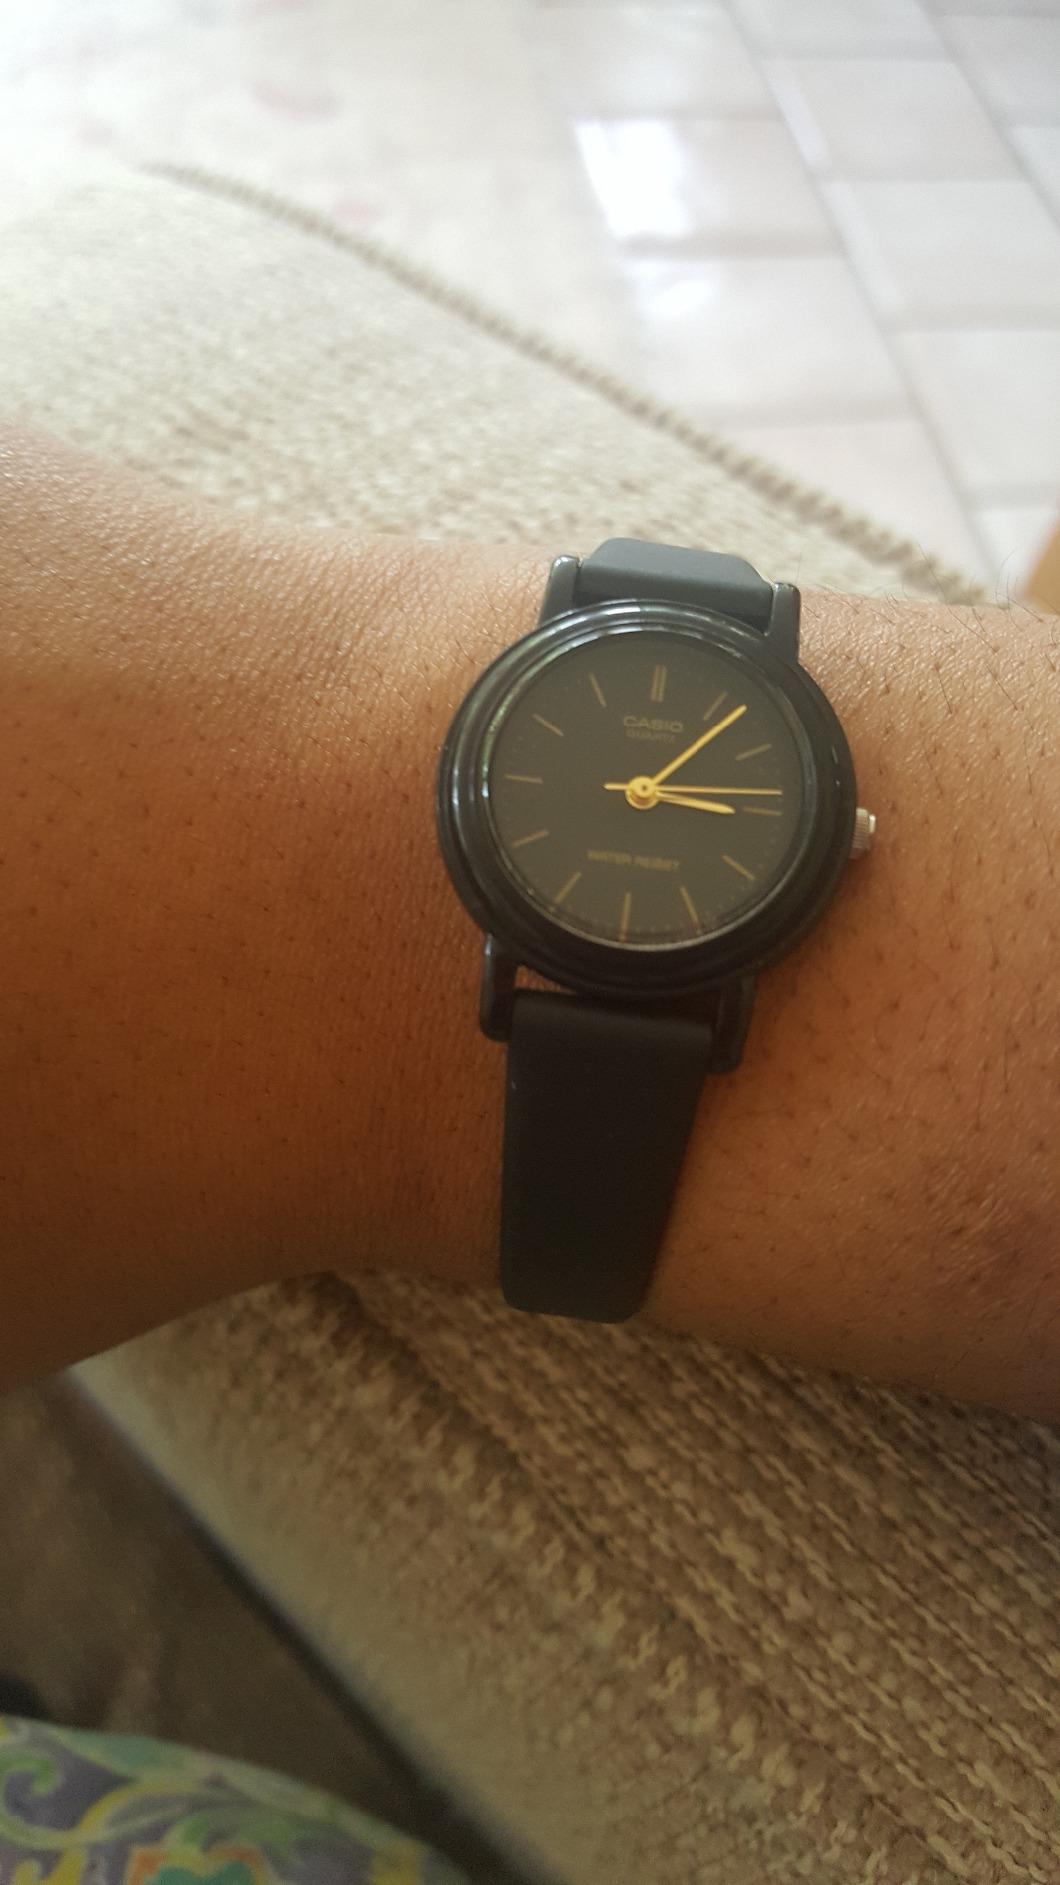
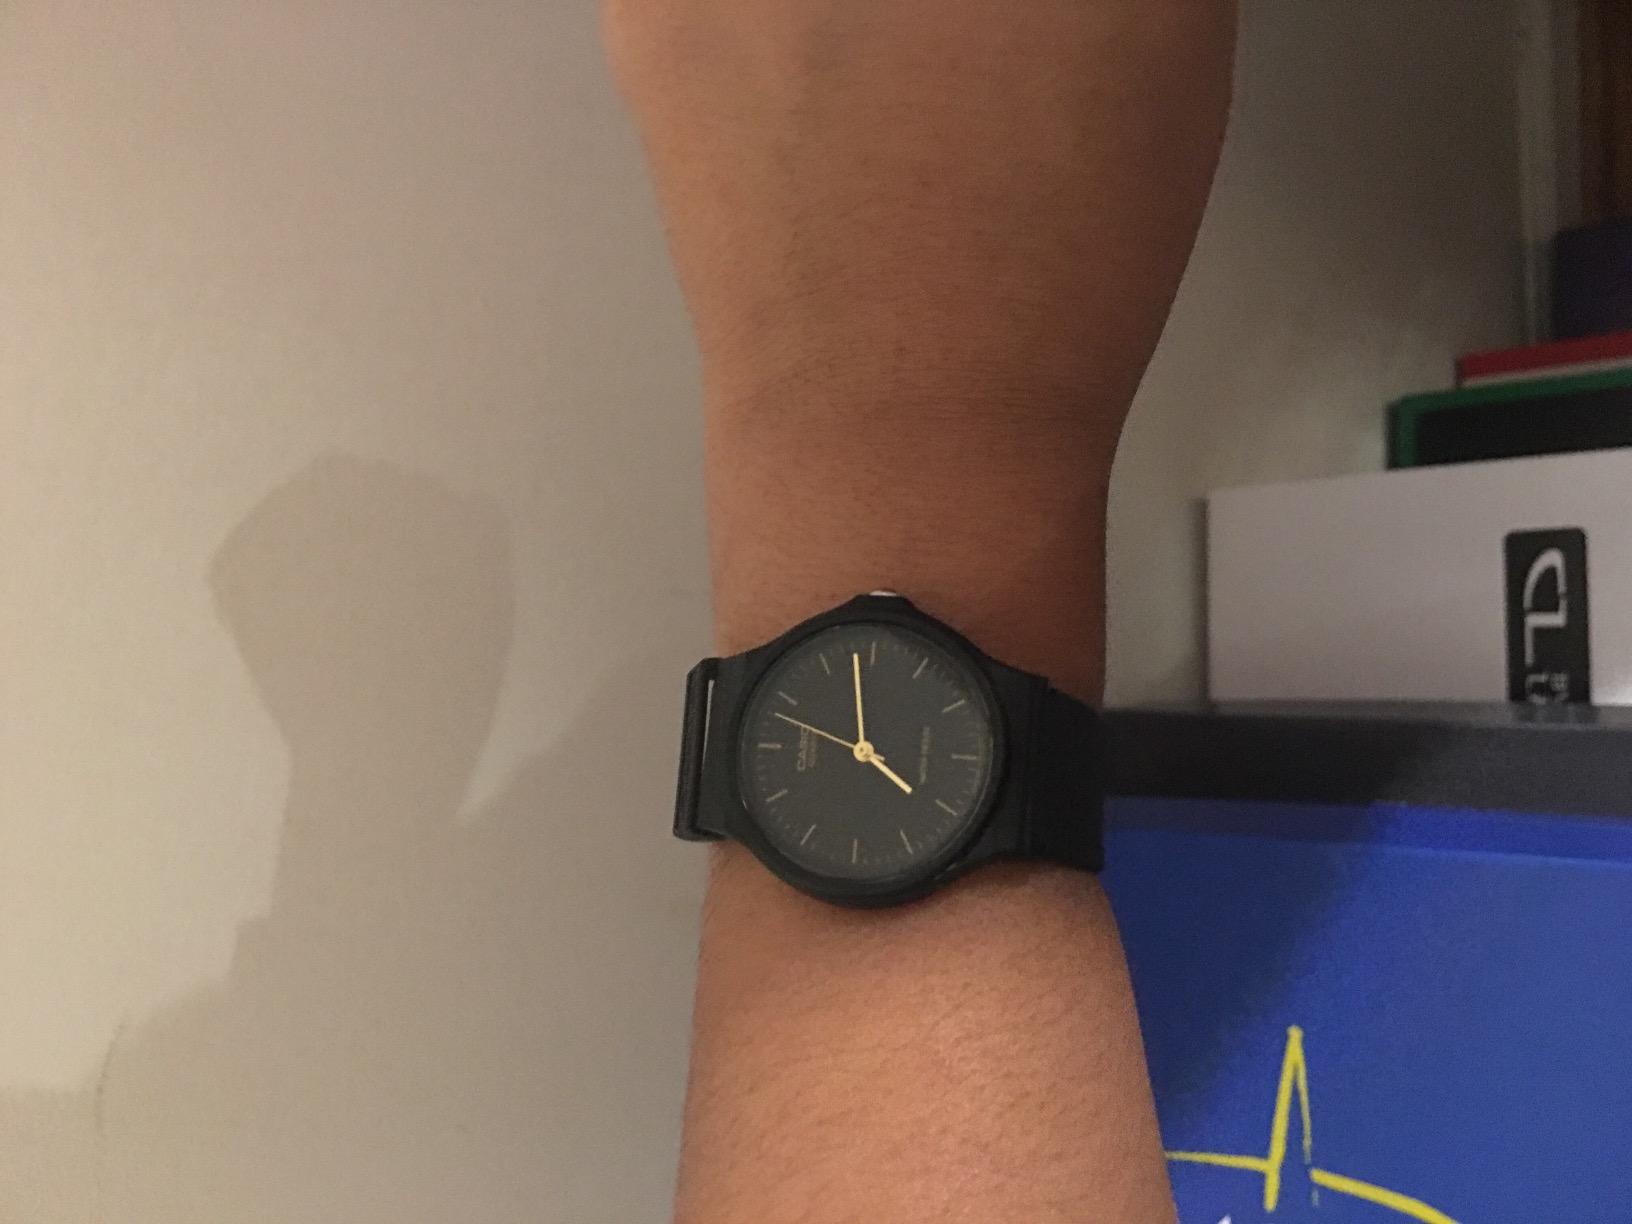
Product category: accessories_watch
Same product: no